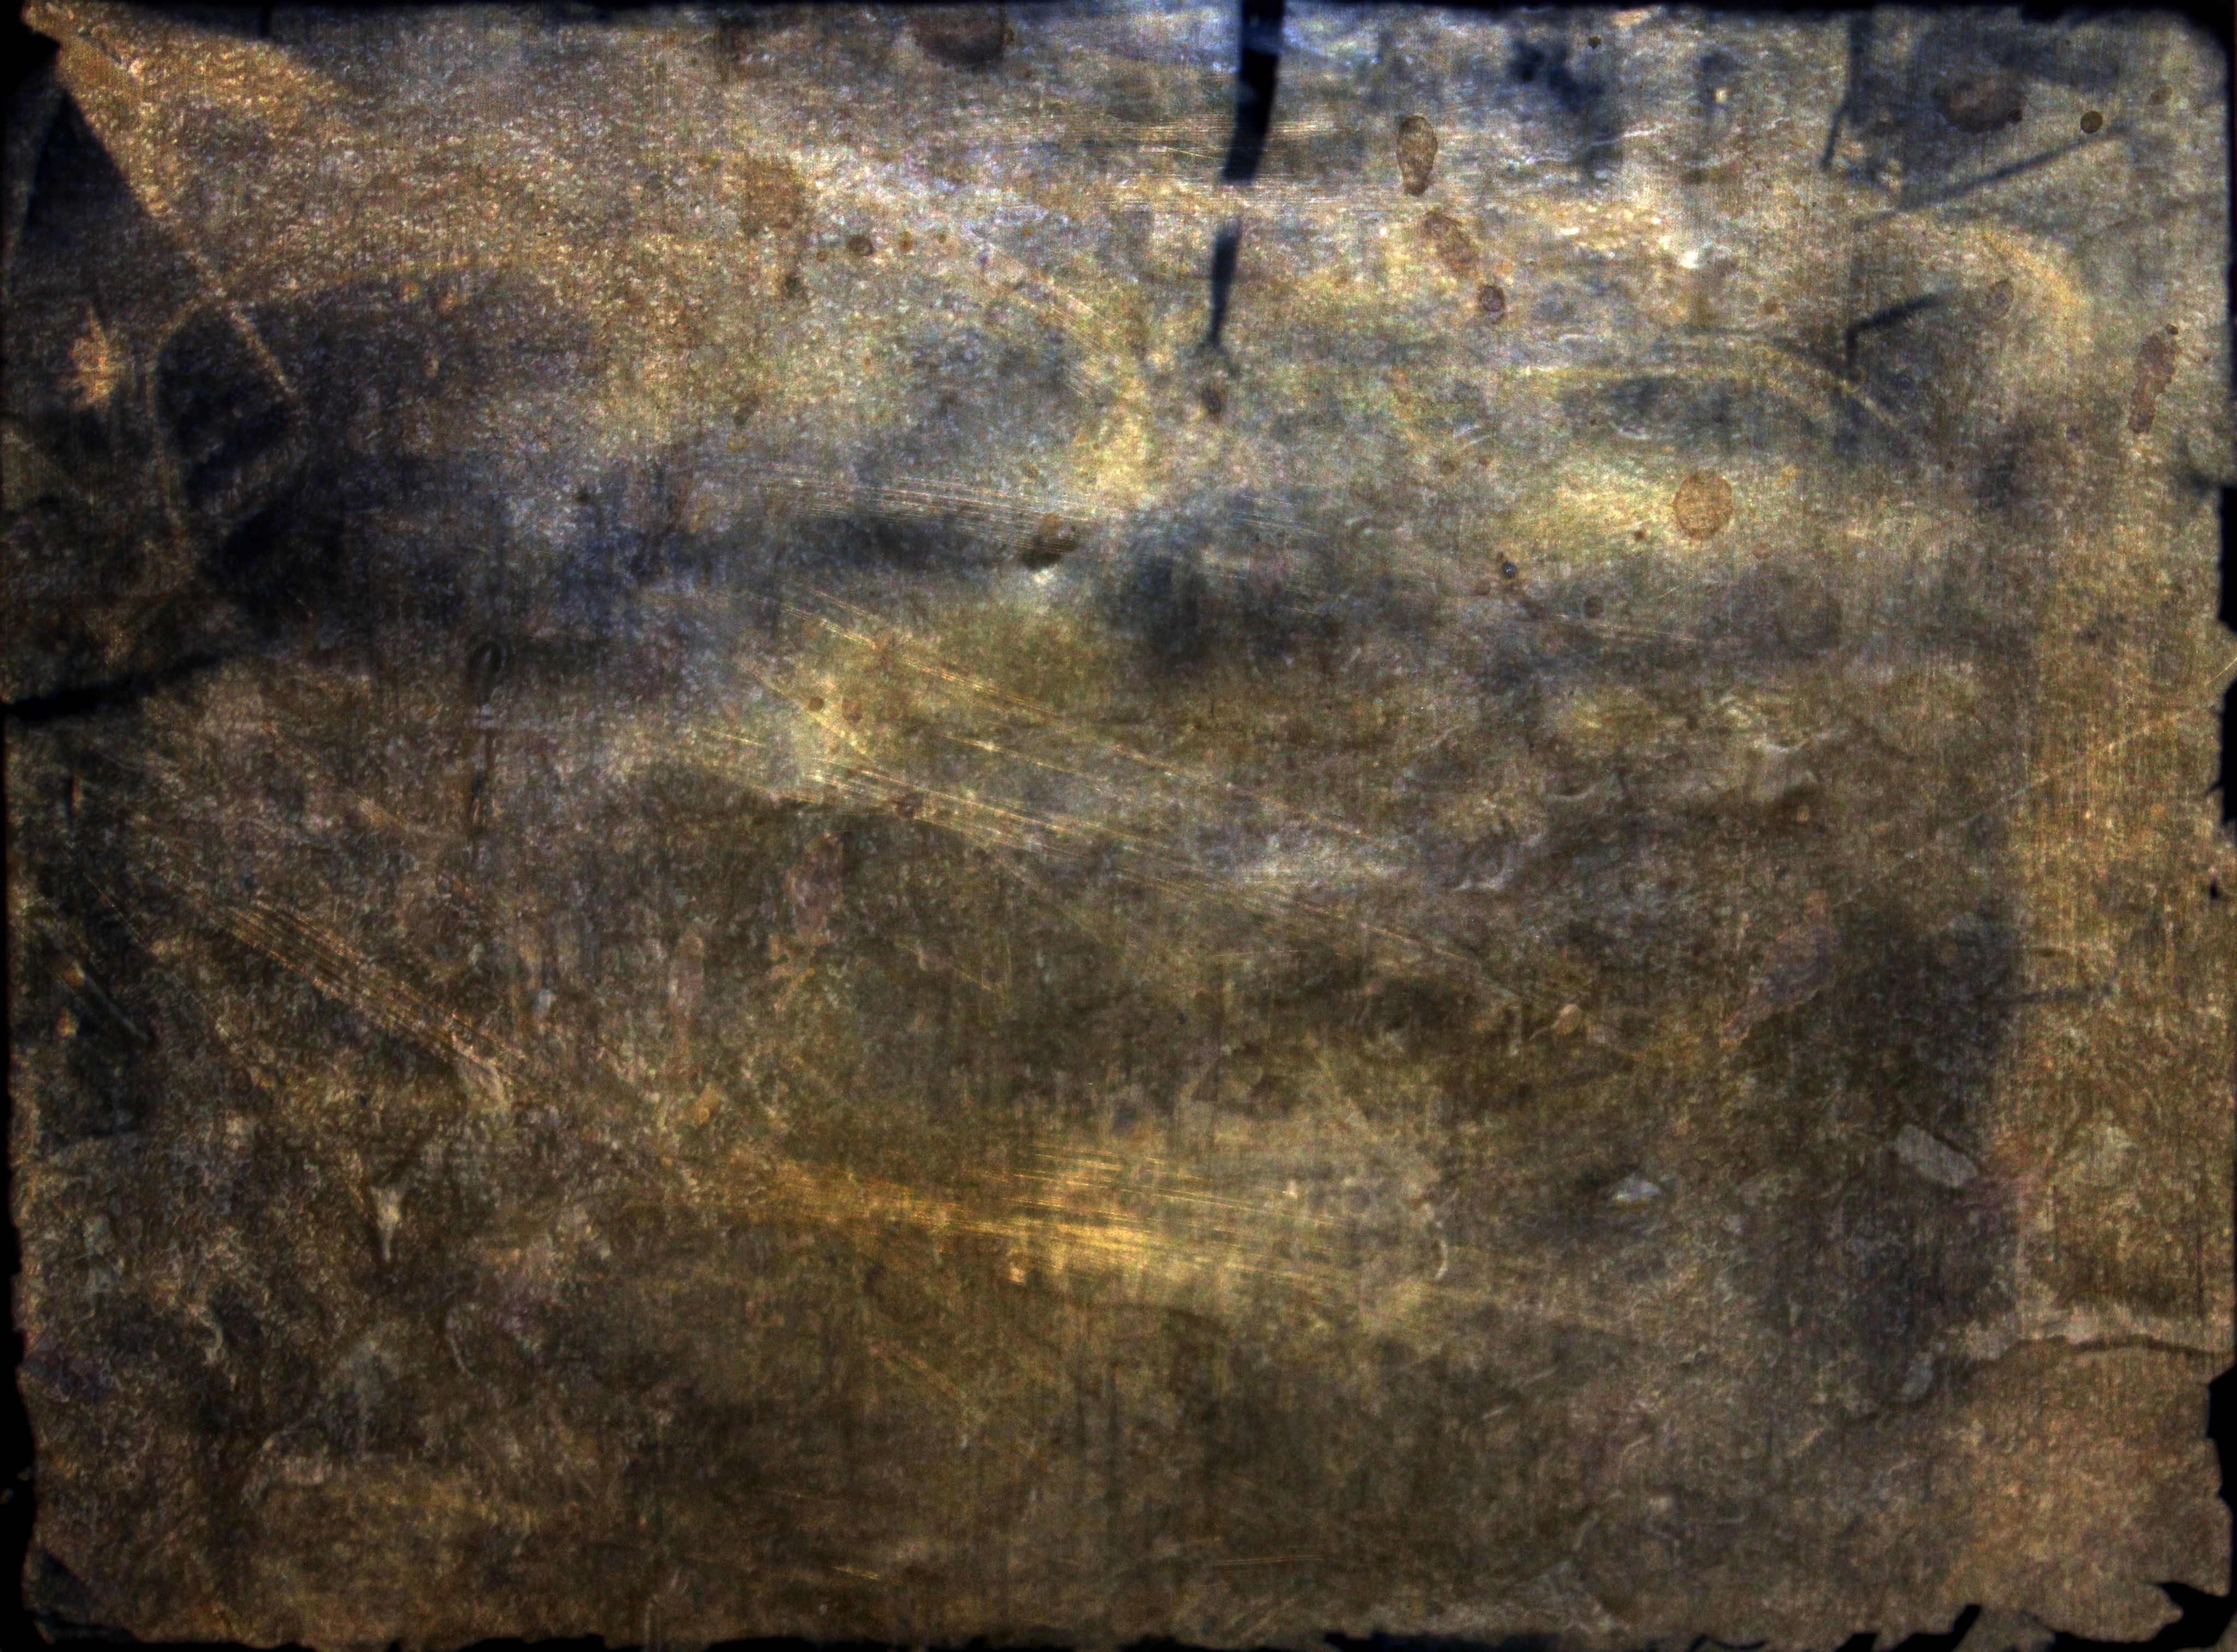
rock, texture, material, painting, free, art, ancient history